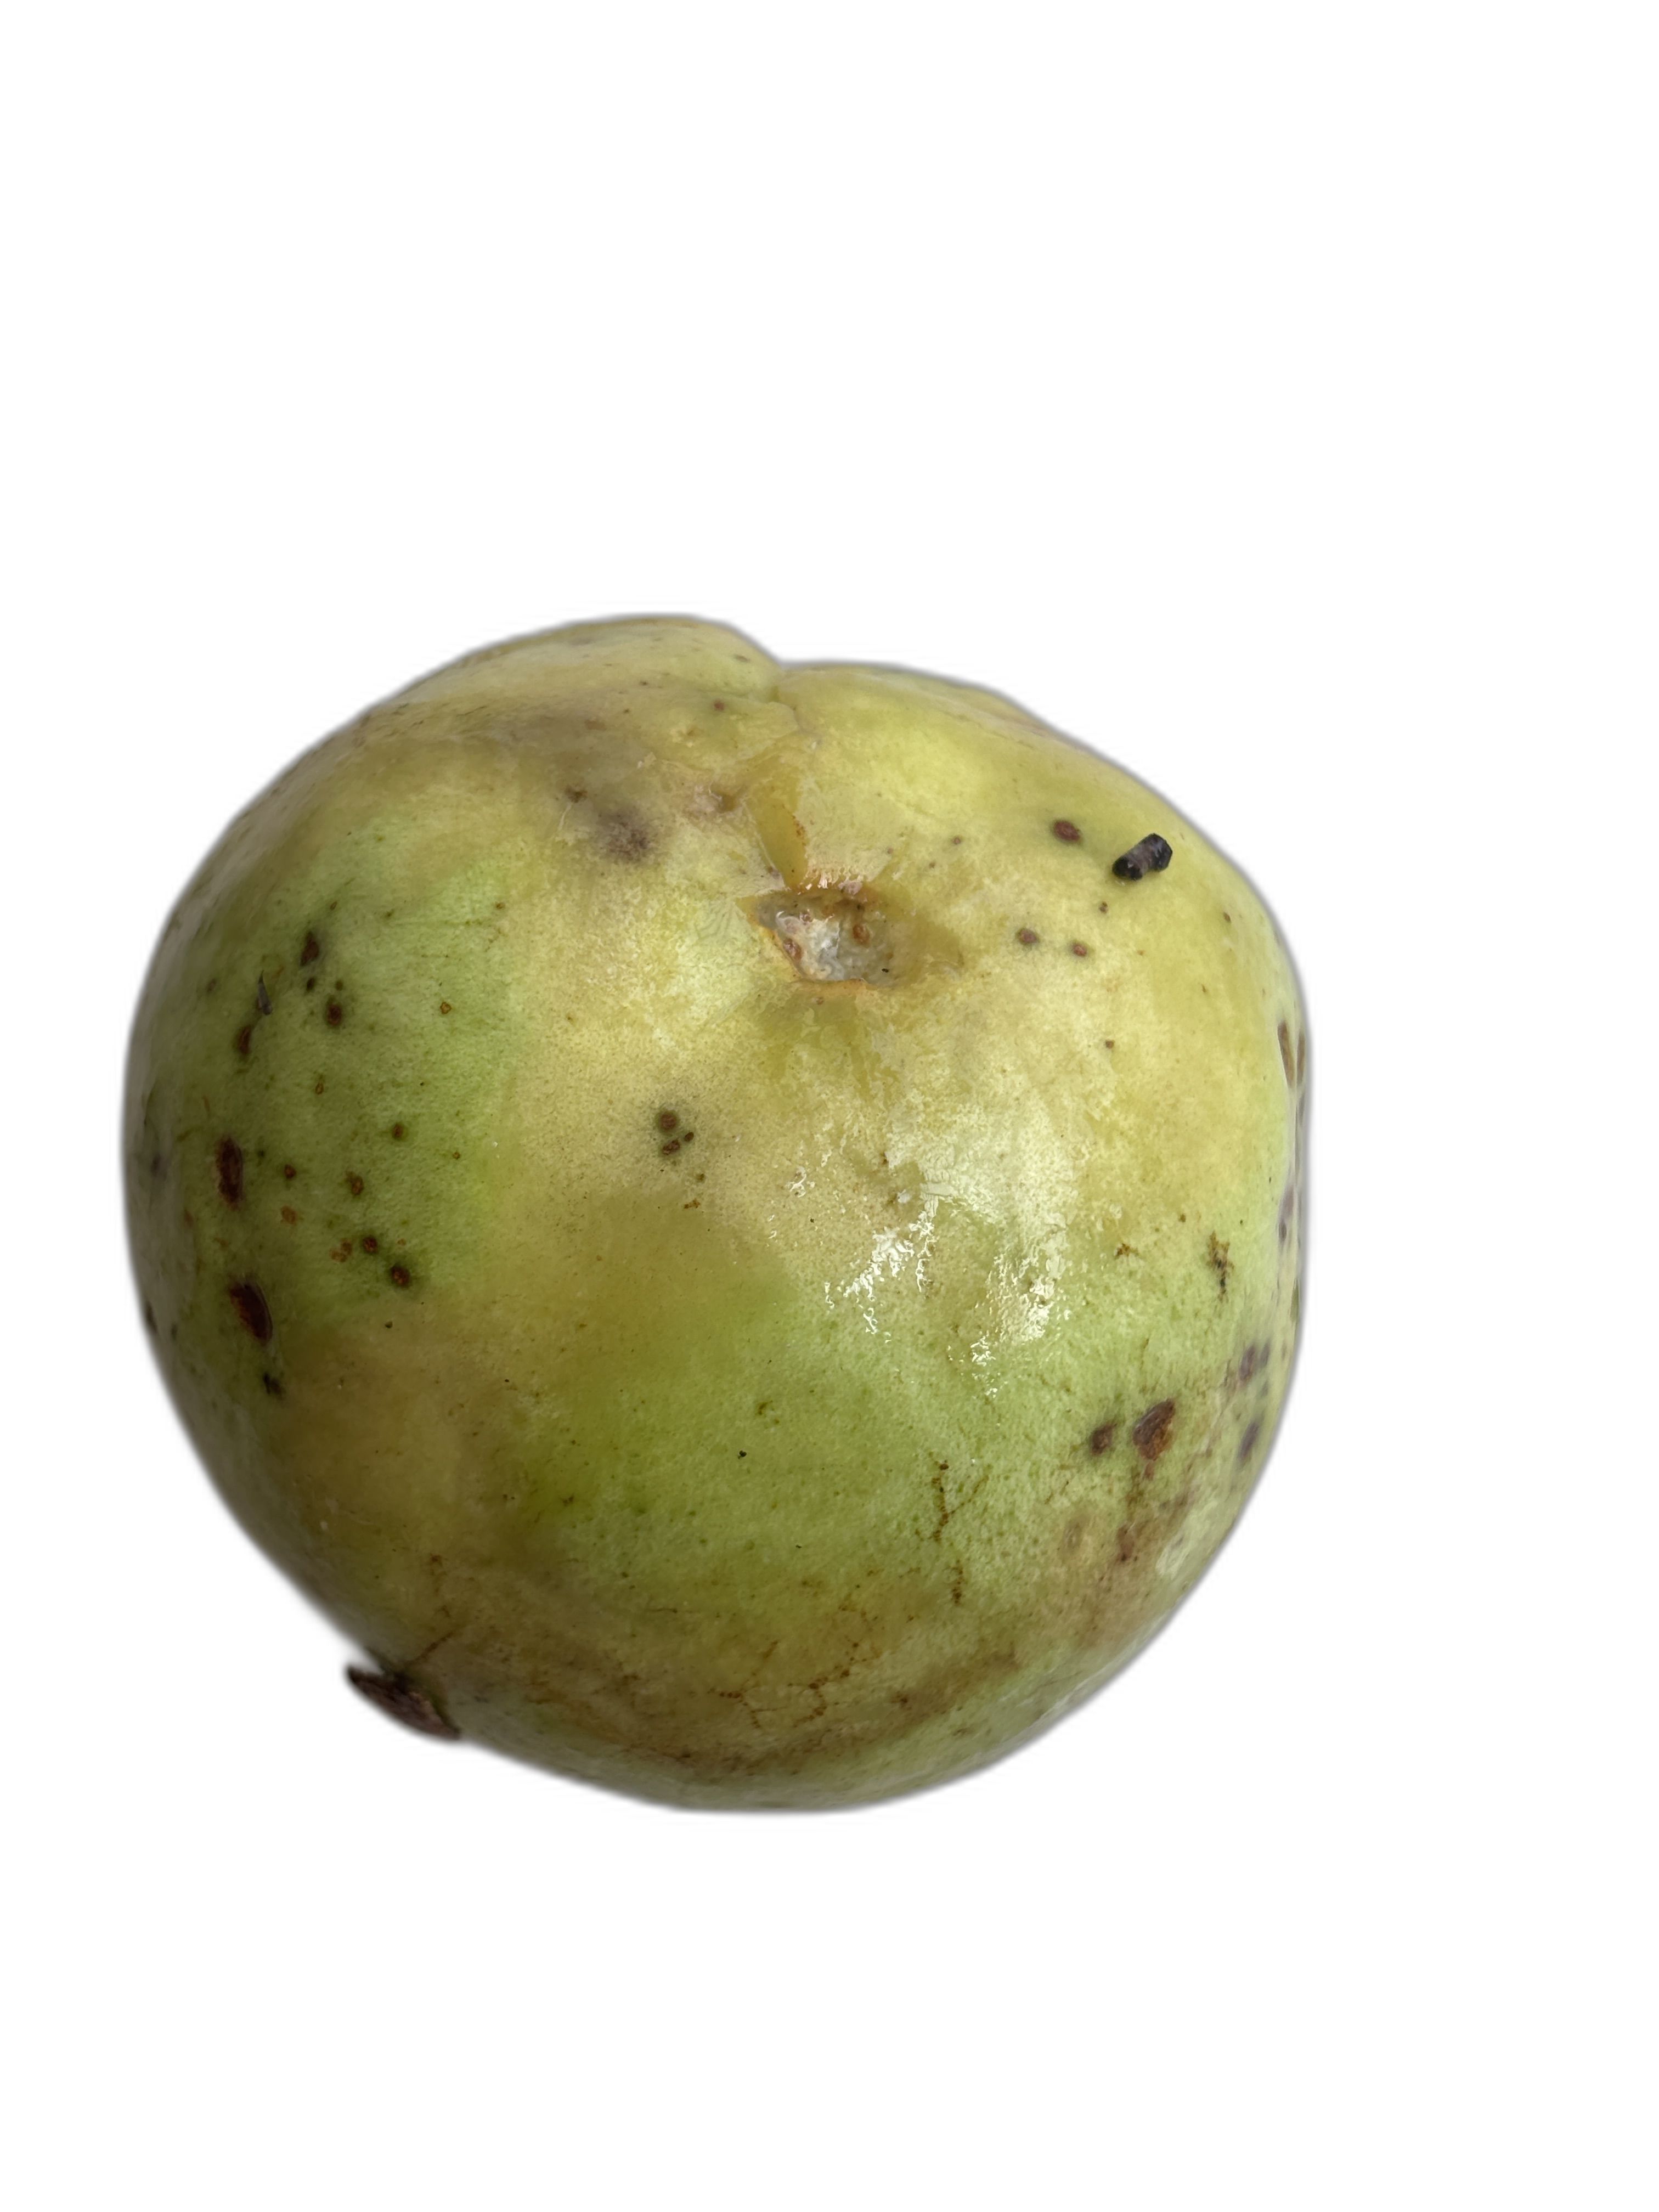
Plant part: fruit
Disease: Anthracnose